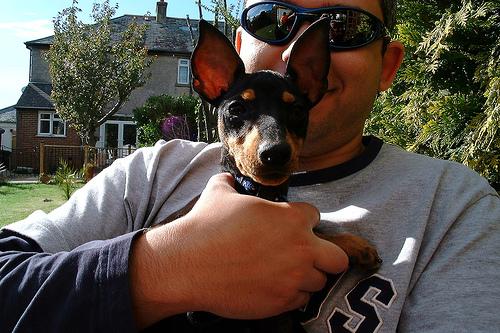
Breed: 237-n000095-toy_terrier